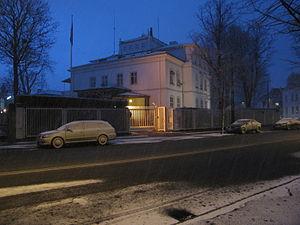
Les représentations diplomatiques de la Russie sont l'ensemble des ambassades et consulats russes établis à l'extérieur du territoire de la Fédération, dépendant du Ministère des Affaires étrangères. La Russie dispose d'un des réseaux d'ambassade parmi les plus étendus au monde, couvrant la quasi-totalité des États reconnus.